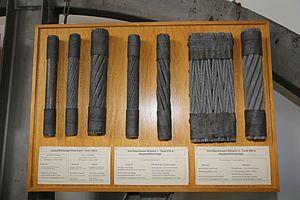
Un câble de traction est un câble qui sert à tirer une charge, à soutenir une structure.